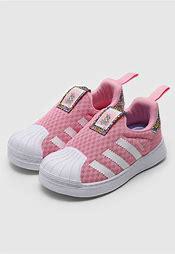
Brand: adidas
Model: originals BP Adidas Originals Superstar 360 C